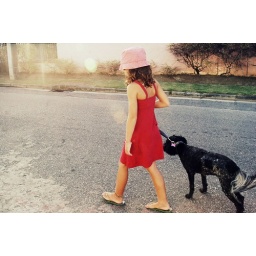
walking the dog in a red dress